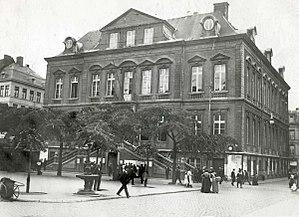
La Violette en 1914
Les fontaines Montefiore sont des fontaines publiques à Liège. Elles portent le nom de leur donatrice, Hortense Montefiore-Bischoffsheim, femme de Georges Montefiore-Levi, industriel et homme politique liégeois. Elle fit don de dix fontaines à la ville en 1888, et dix autres trois ans plus tard.